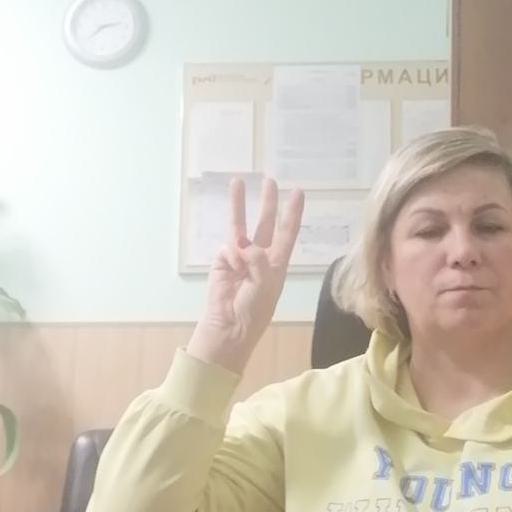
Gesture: three